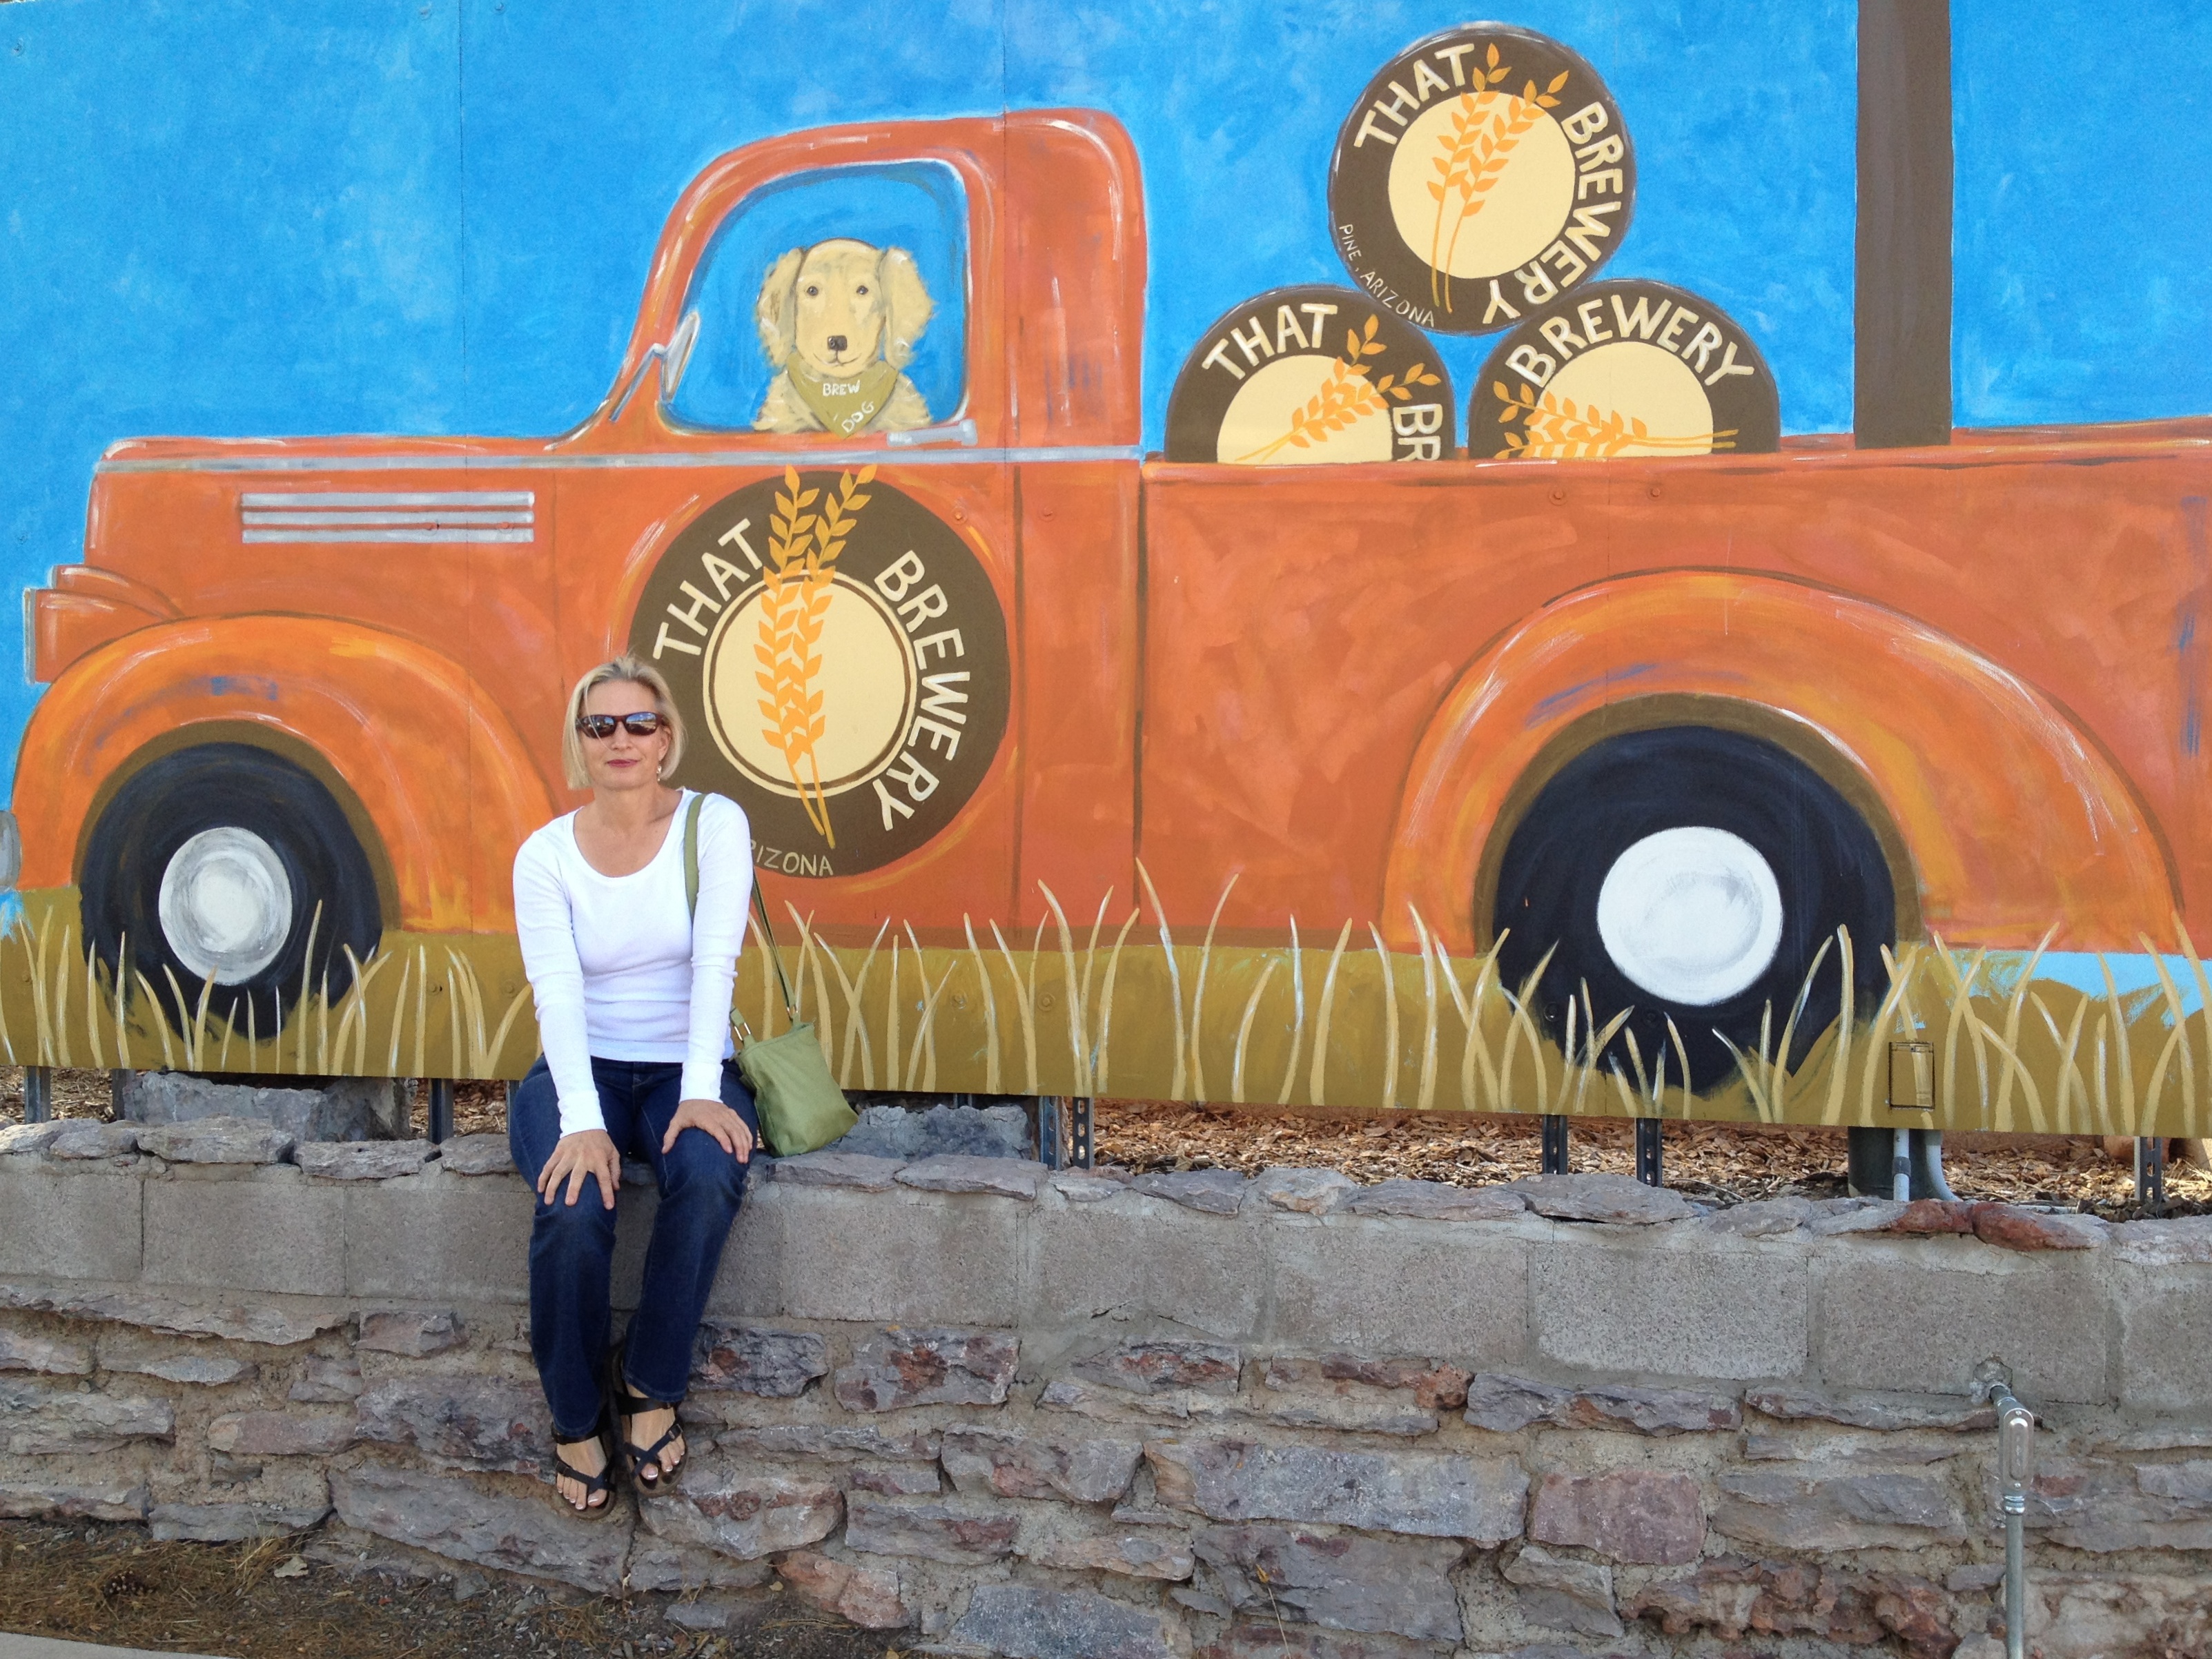
wall, art, mural